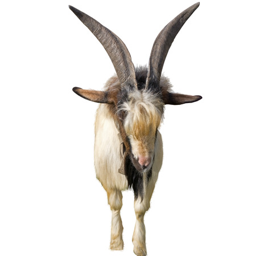
portrait of white goat on a white background